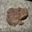
Label: frog